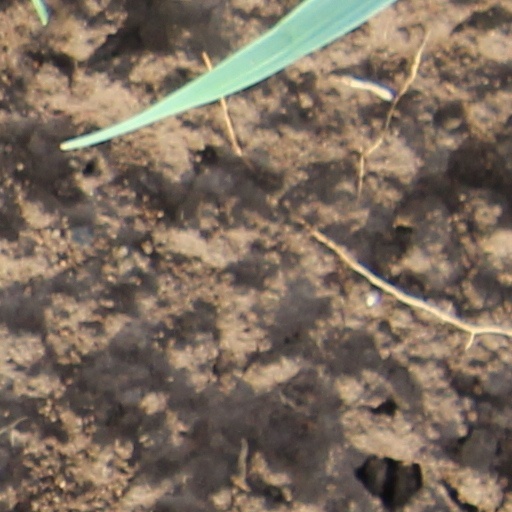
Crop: wheat